Blue Thunder (TV series)

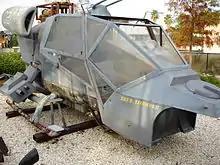
A mock-up of the Blue Thunder helicopter, as seen on the back lot tour of Disney Hollywood Studios, Florida

Sony Pictures Home Entertainment released the complete series on DVD in Region 1 on August 22, 2006. A Region 2 release followed on September 27, 2010.